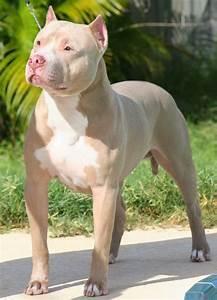
dog